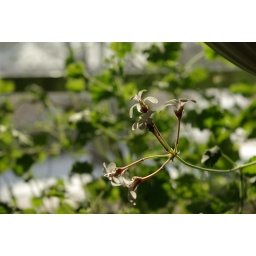
An oasis of fragrant green in a world of brown and grey